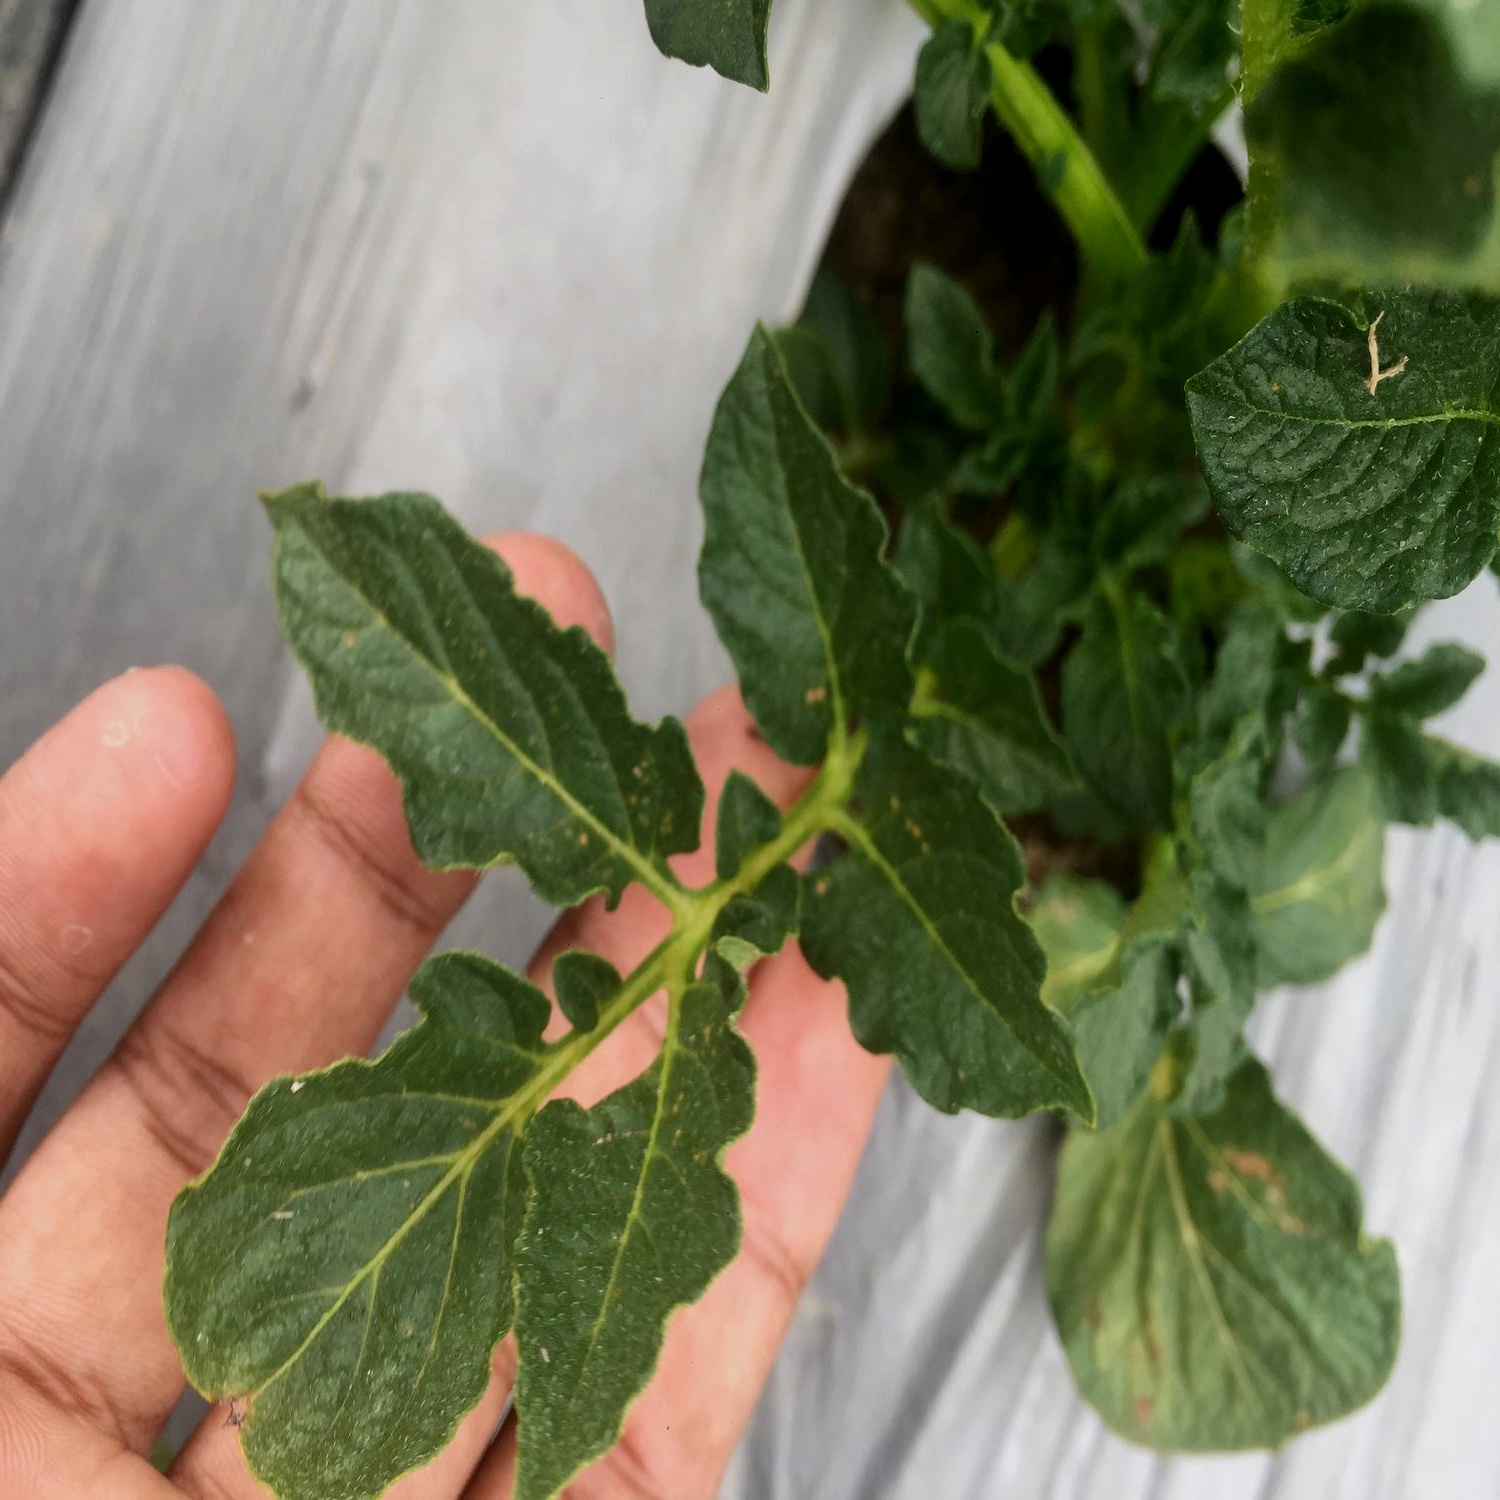
Etiqueta: Virus